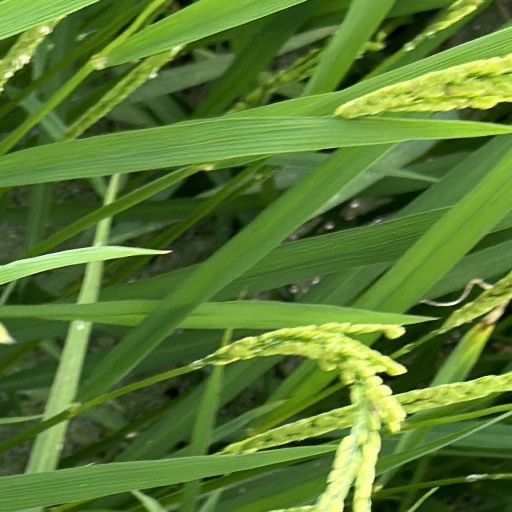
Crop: rice